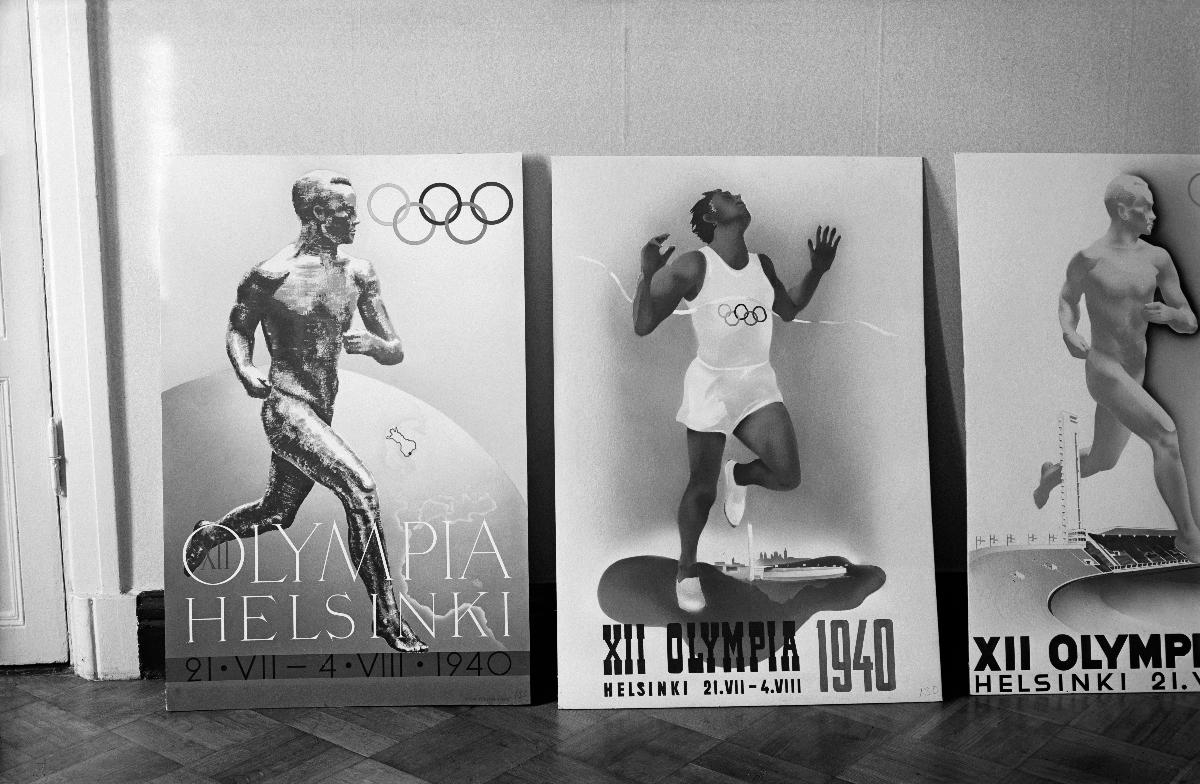
Helsingin Olympialaisten 1940 julistekilpailu
Helsingfors Olympiska spel 1940 affischtävlan; Helsinki Olympic Games 1940 poster competition
sisällön kuvaus: Helsingin Olympialaisten 1940 julistekilpailun ehdotuksia, Helsinki 1938. Palkitut ehdotukset vasemmalta oikealle: "The Flying Finn" (Ilmari Sysimetsä), "Winner" (Jorma Suhonen) ja "Menneisyys velvoittaa" (Henry Czarnecki). content description: Helsinki Olympic Games 1940 poster proposals, Helsinki 1938. The winning proposals from left to right: "The Flying Finn" (Ilmari Sysimetsä), "Winner" (Jorma Suhonen) and "Menneisyys velvoittaa" (Henry Czarnecki). innehållsbeskrivning: Helsingfors Olympiska spel 1940 plakatförslag, Helsingfors 1938. De prisbelönade förslagen från vänster till höger: "The Flying Finn" (Ilmari Sysimetsä), "Winner" (Jorma Suhonen) och "Menneisyys velvoittaa" (Henry Czarnecki).
Kuvaaja: Sundström, Hugo, kuvaaja
Vuosi: 1938
Paikka: Suomi, Uusimaa, Helsinki
Aiheet: olympialaiset; julisteet; mainosjulisteet; urheilu; HBL; Olympics; posters; sports; olympic games; advertisement; olympiska spelen; affischer; idrott; sport; planscher; reklam; reklamaffischer